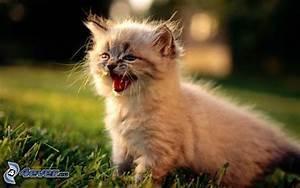
cat